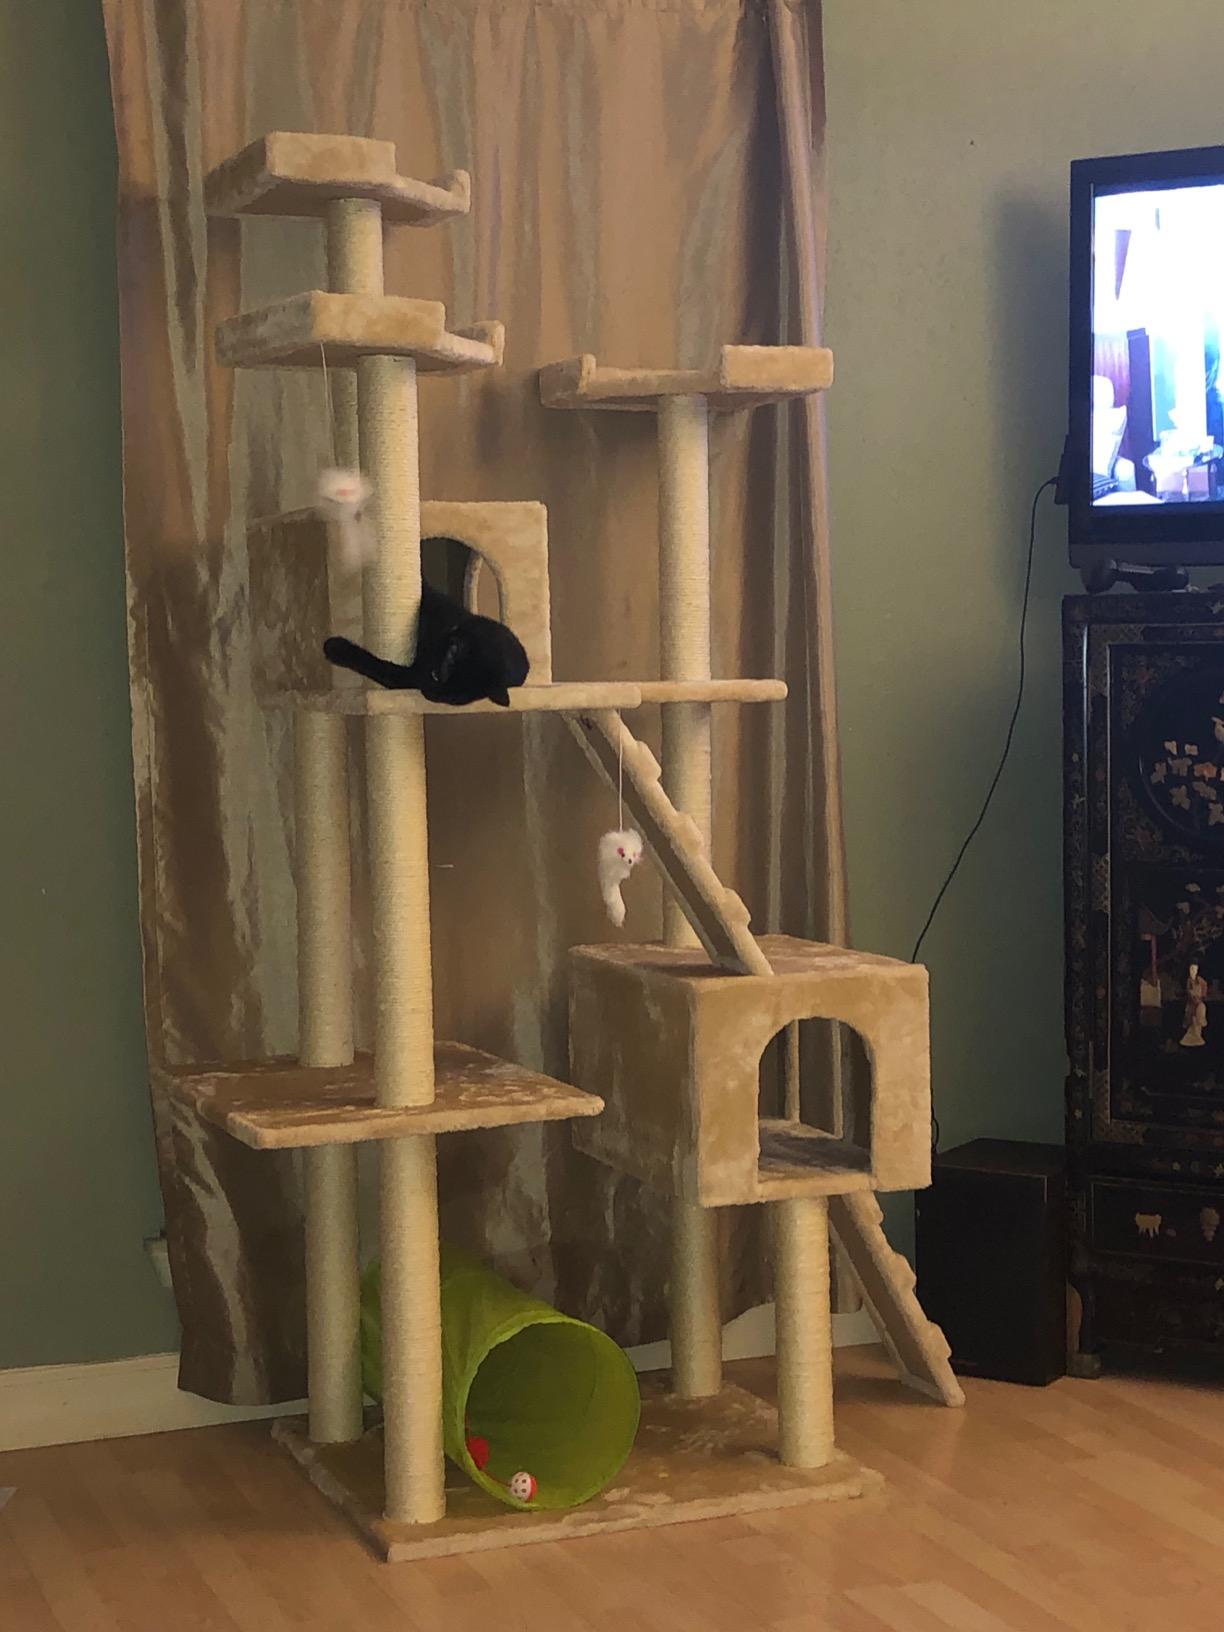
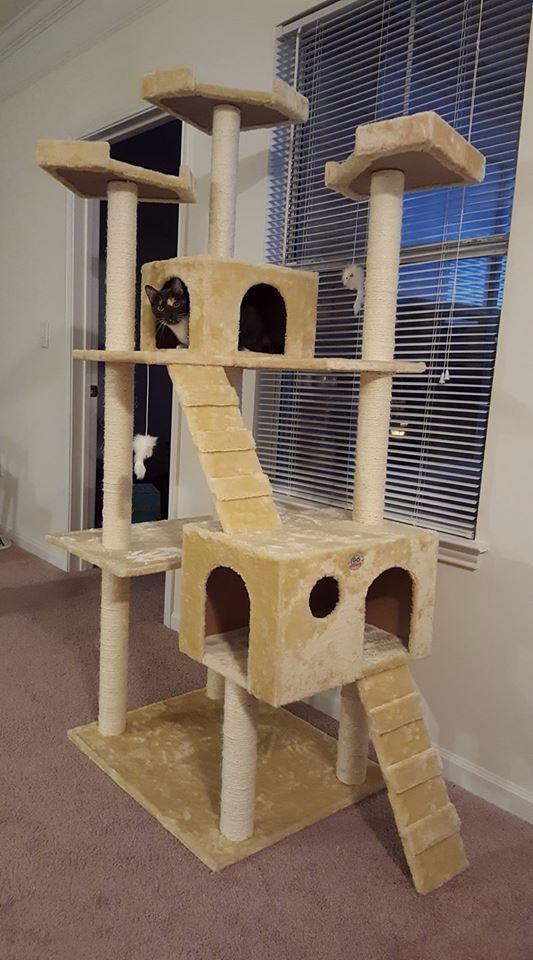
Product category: items_cat tree
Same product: yes